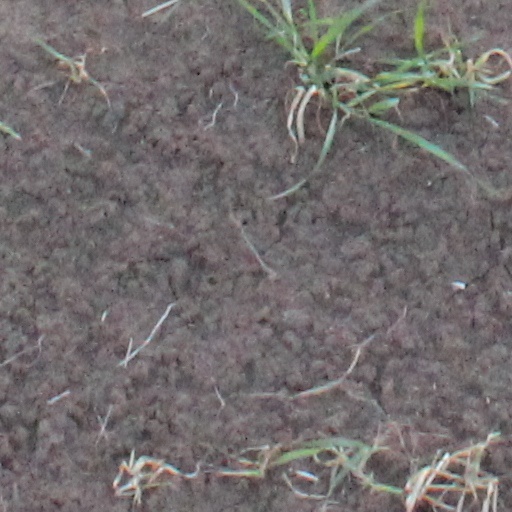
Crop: wheat